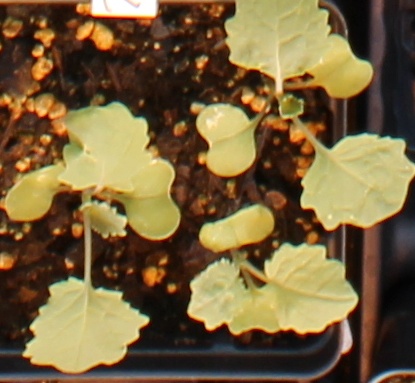
Label: Canola